Battle of Crete

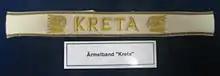
Crete Cuff Title for Wehrmacht participants of the campaign

In May, "Fliegerkorps" XI moved from Germany to the Athens area, but the destruction wrought during the invasion of Greece forced a postponement of the attack to 20 May. New airfields were built, and 280 long-range bombers, and 40 reconnaissance aircraft of "Fliegerkorps" VIII were assembled, along with transport aircraft and 100 gliders. The and "Stuka" dive-bombers were based on forward airfields at Molaoi, Melos and Karpathos (then Scarpanto), with Corinth and Argos as base airfields. The were based at airfields near Athens, Argos and Corinth, all within of Crete, and the bomber or reconnaissance machines were accommodated at Athens, Salonica and a detachment on Rhodes, along with bases in Bulgaria at Sofia and Plovdiv, ten of the airfields being all-weather and from Crete. The transport aircraft flew from bases near Athens and southern Greece, including Eleusis, Tatoi, Megara and Corinth. British night bombers attacked the areas in the last few nights before the invasion, and Luftwaffe aircraft eliminated the British aircraft on Crete.